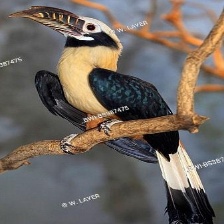
Species: VISAYAN HORNBILL
Scientific name: PENELOPIDES PANINI
ImageNet parent category: hornbill